Stephen M. Young

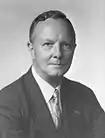
Young, 1959

Stephen Marvin Young (May 4, 1889December 1, 1984) was an American lawyer, World War I veteran, journalist and politician from the U.S. state of Ohio. A member